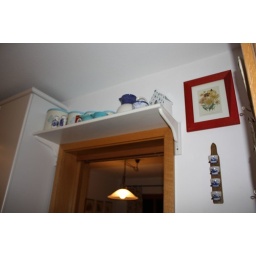
Built in shelf over the door to the dining room was perfect for displaying our Dutch blue and white!